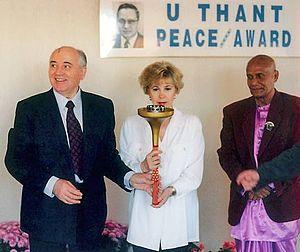
La Sri Chinmoy Oneness Home Peace Run est un relais de course à pied mondial fondé par Sri Chinmoy qui promeut l'amitié et la compréhension entre les hommes.
Sri Chinmoy, né Chinmoy Kumar Ghose, est un maître spirituel indien, écrivain, poète, artiste peintre et musicien.